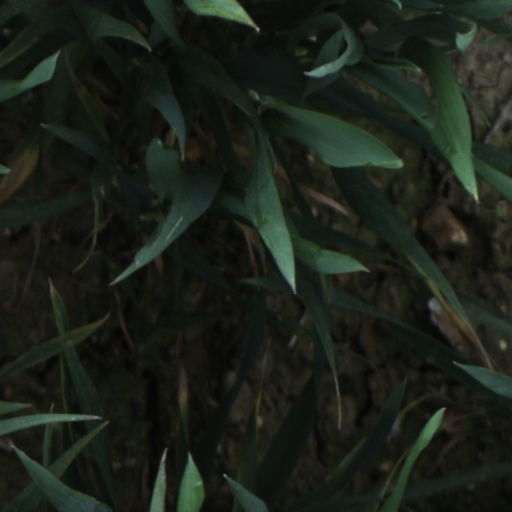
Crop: wheat